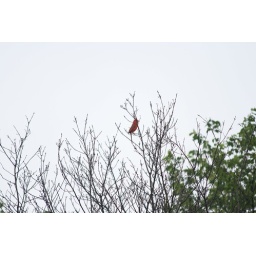
Blissfully unaware that the Cooper's Hawks below him in the same tree specialize in eating birds, according to birds.cornell.edu